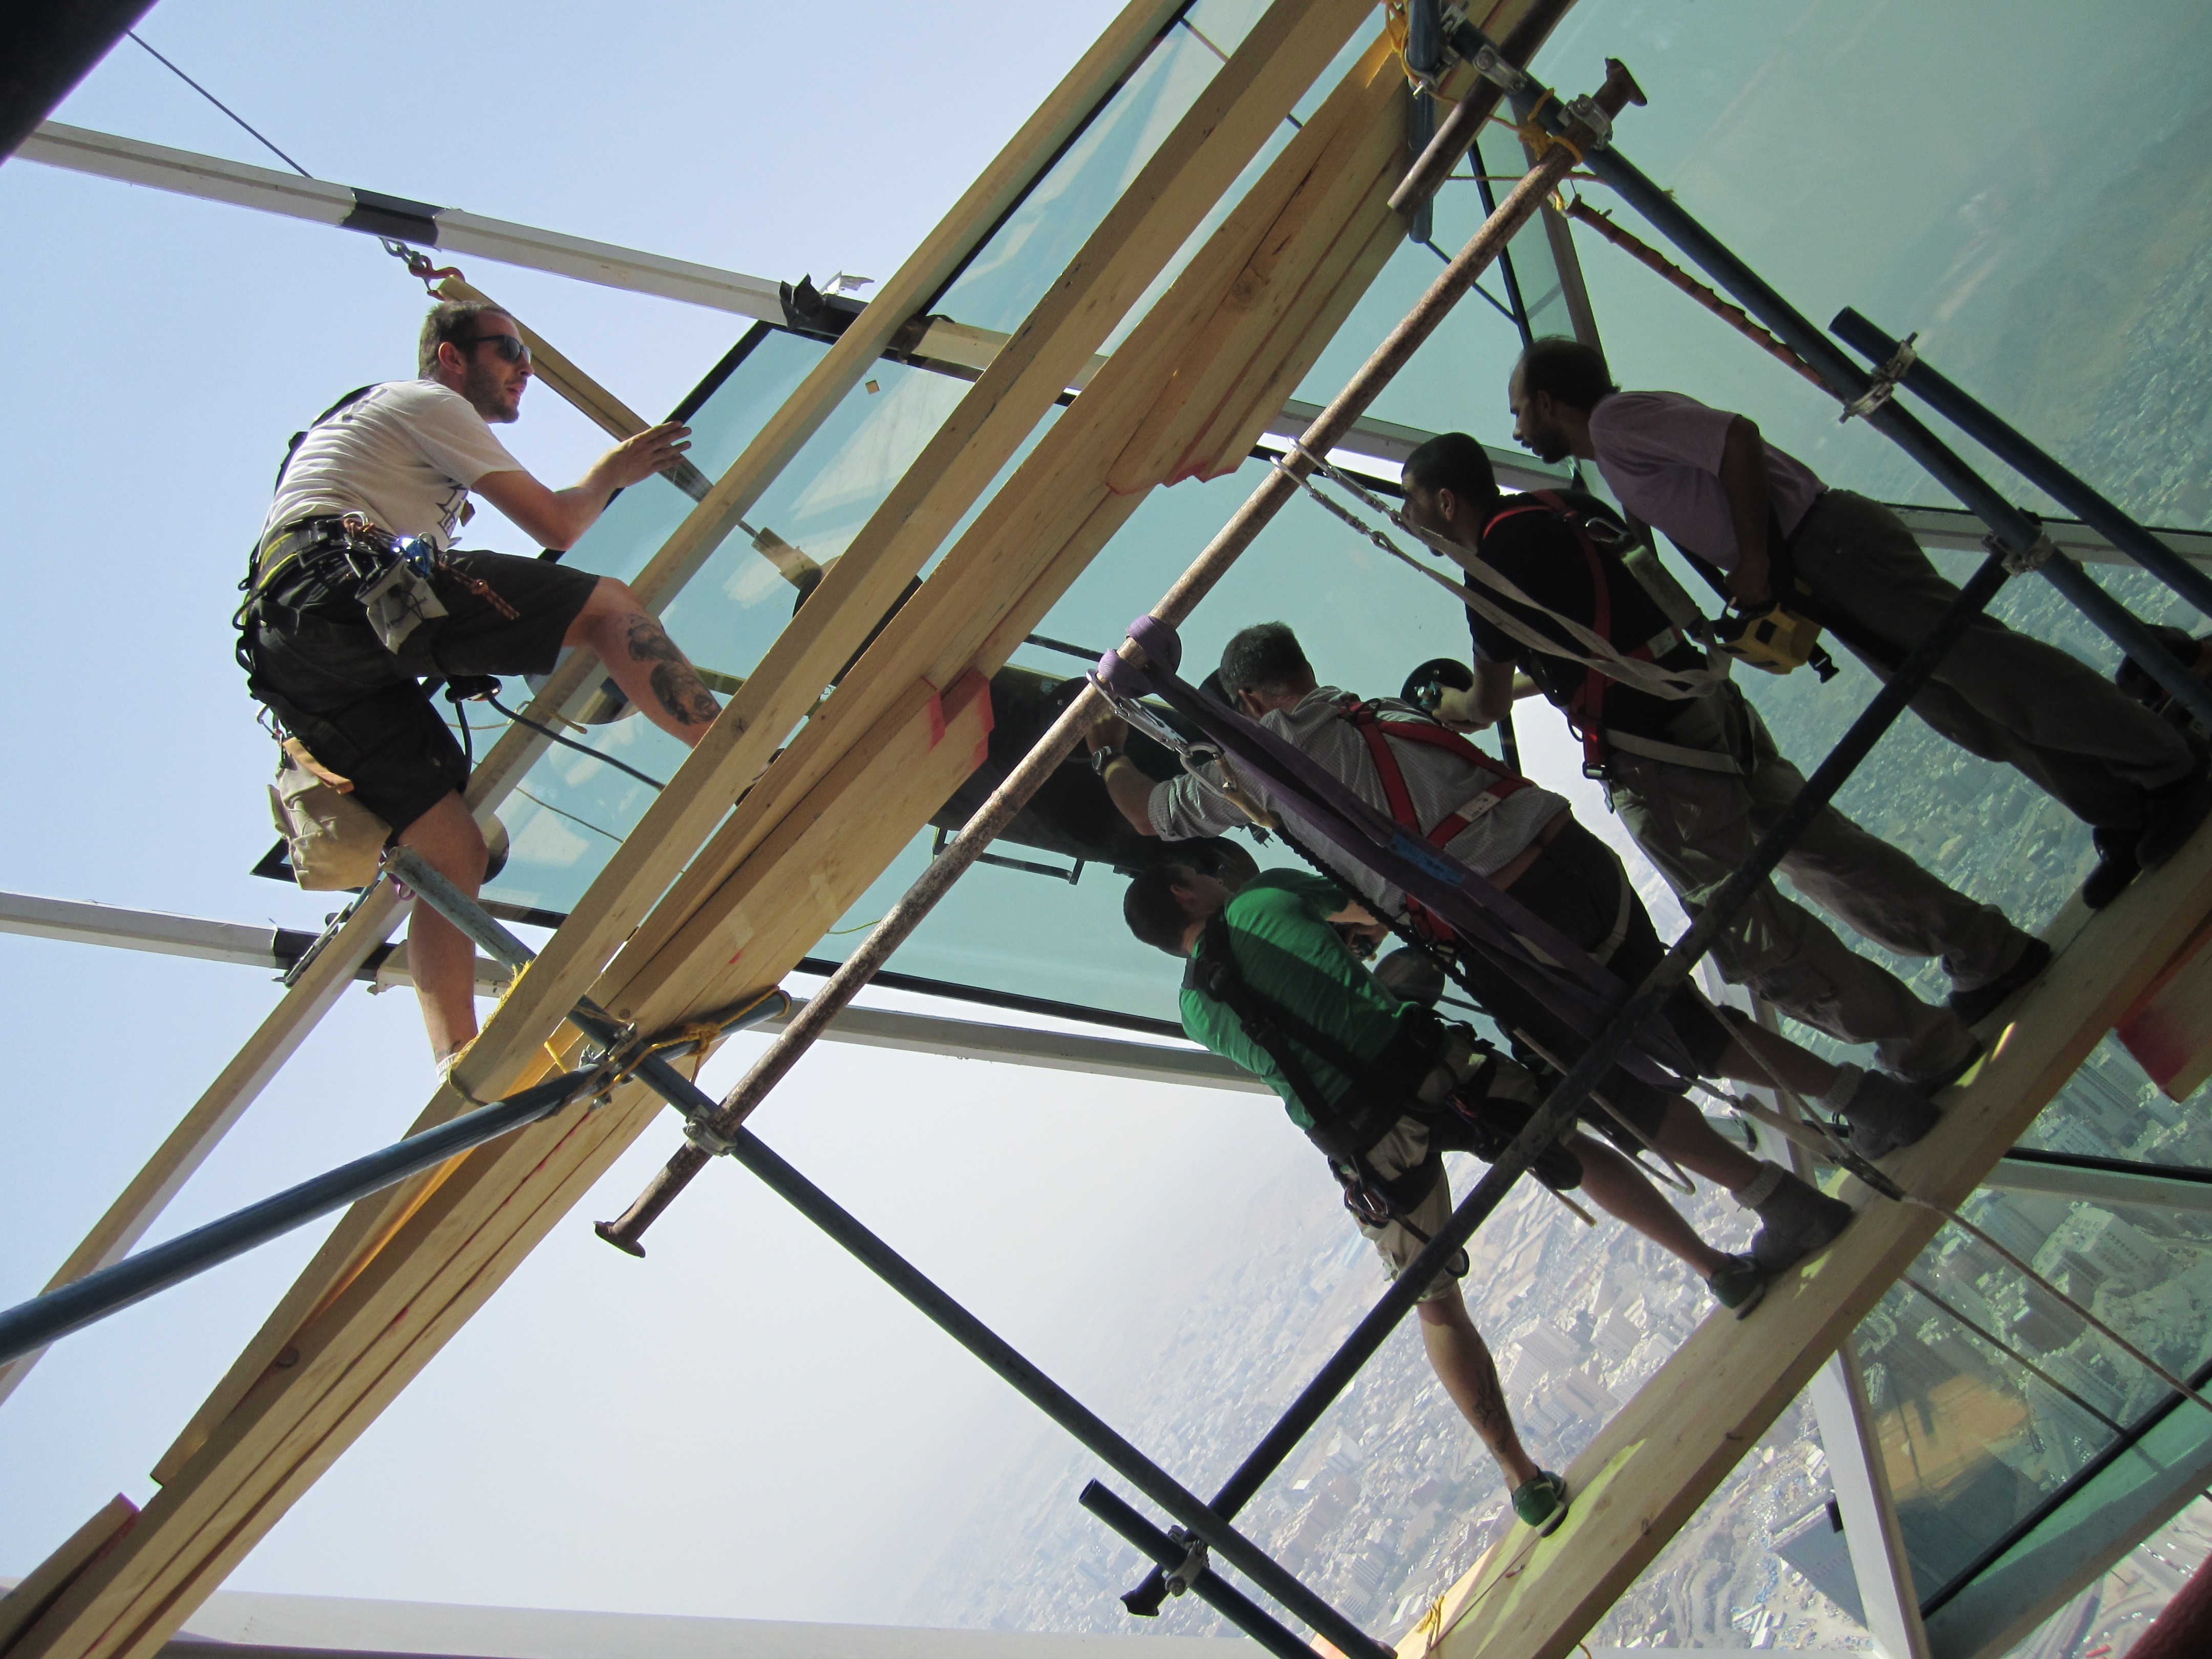
working, structure, sky, building, high, vehicle, mast, outside, men, clouds, panels, panel, dangerous, saudi arabia, mounting glass, replacing